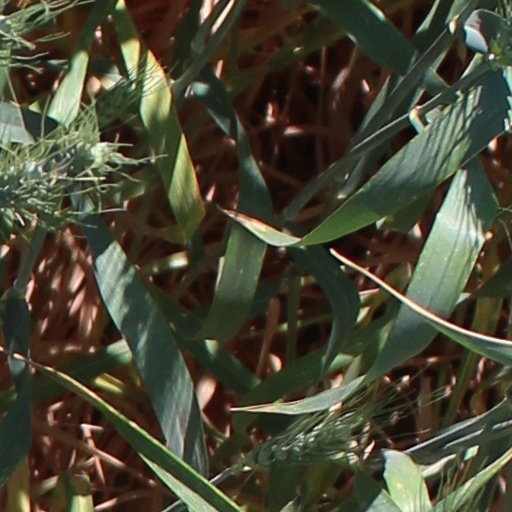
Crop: wheat